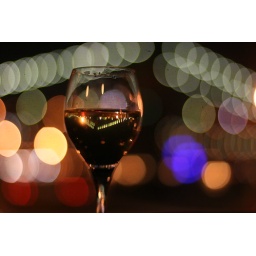
brooklyn bridge is reflected in the wine glass upside down